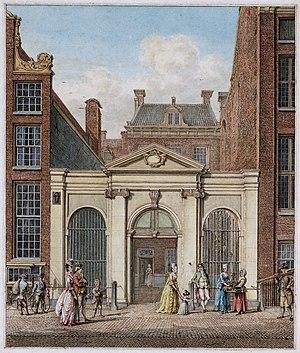
Le théâtre de Van Campen était le premier théâtre de la ville d'Amsterdam, situé au Keizersgracht 384, où est actuellement établi l'hôtel The Dylan.